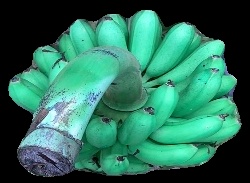
Variety: rasbale
Grade: grade1